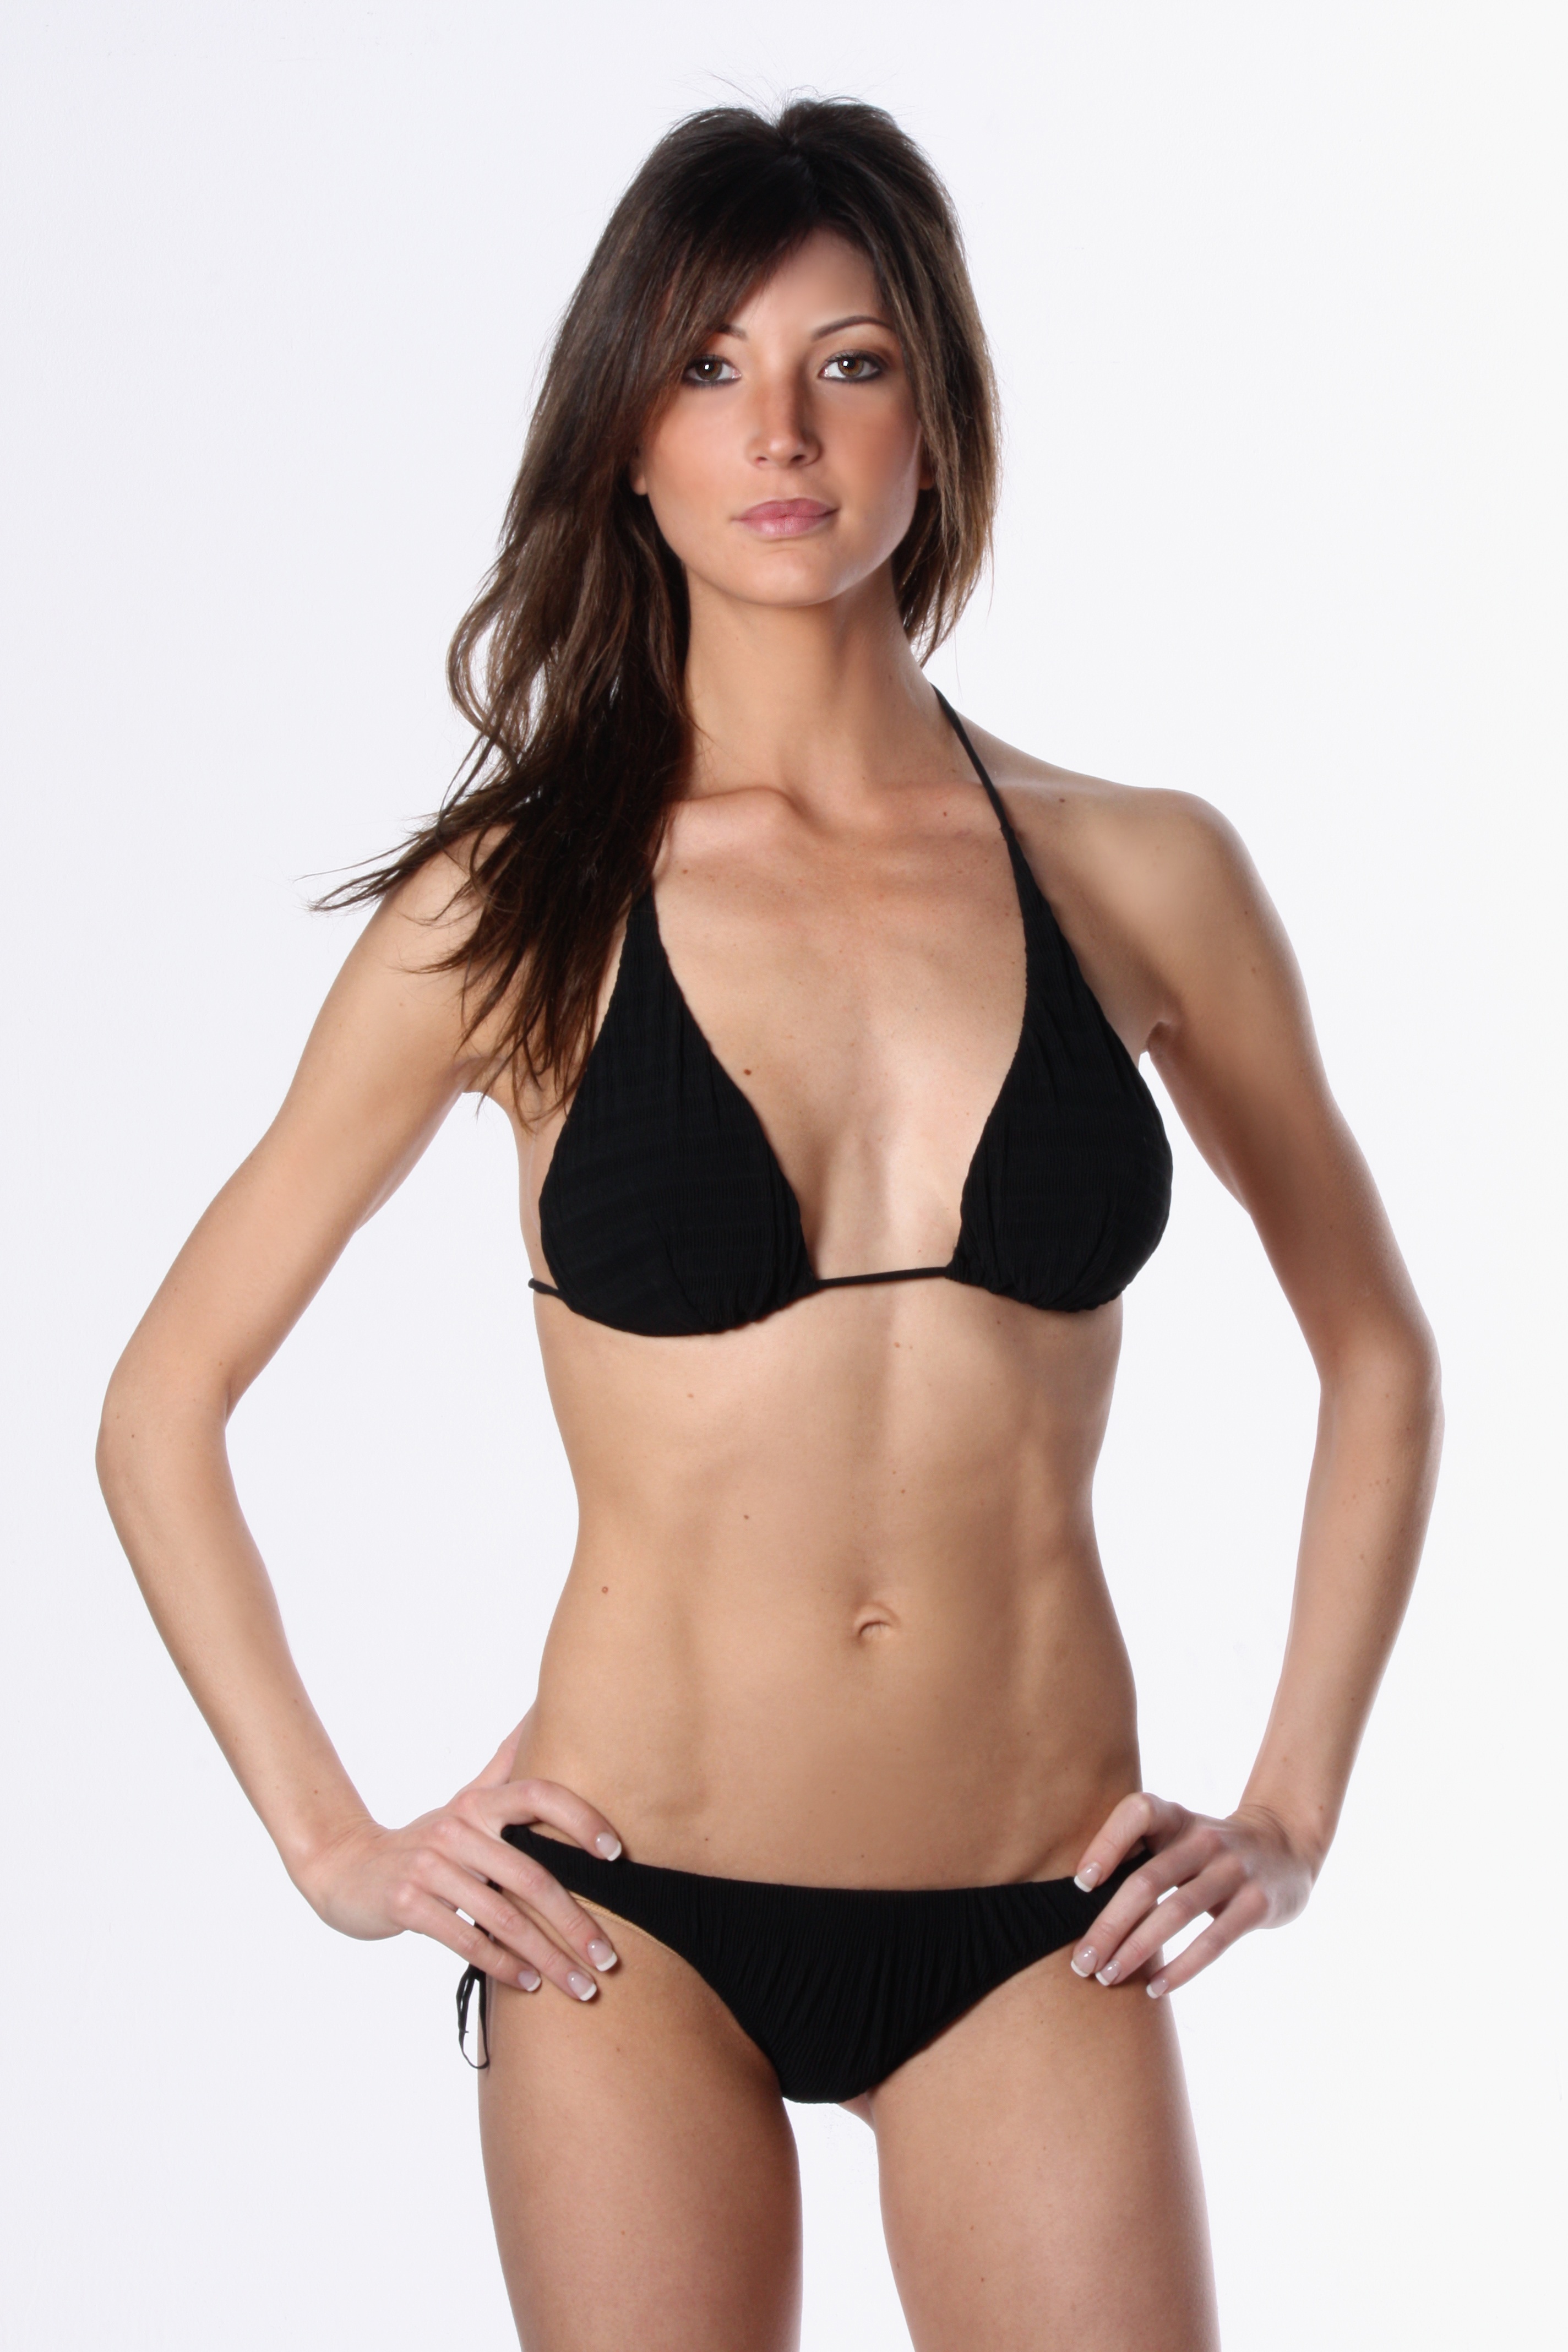
girl, woman, female, model, fashion, clothing, fitness, gym, muscle, swimwear, chest, long hair, face, girls, thigh, beauty, sexy, elegant, costume, slim, young woman, gorgeous, emotion, intimate, models, glamour, charm, bella, sensual, sensuality, bra, abdomen, photo shoot, physique, brown hair, tonic, undergarment, supermodel, active undergarment, swimsuit bottom, swimsuit top, maillot